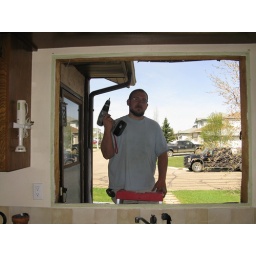
Putting in the new kitchen window